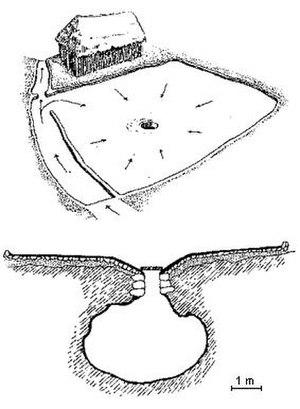
Chultun. Schéma d'un chultun. C'est un réservoir utilisé dans la région Puuc du Yucatán au Mexique pour récolter l'eau, lors de la saison des pluies. Cette réserve doit sufir aux besoins d'une famille tout le long de l'année.
Un chultun est une chambre de dépôt souterraine en forme de bouteille construite par les Mayas.